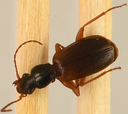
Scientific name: Cymindis neglecta
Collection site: Bartlett Experimental Forest NEON (BART), plot BART_066